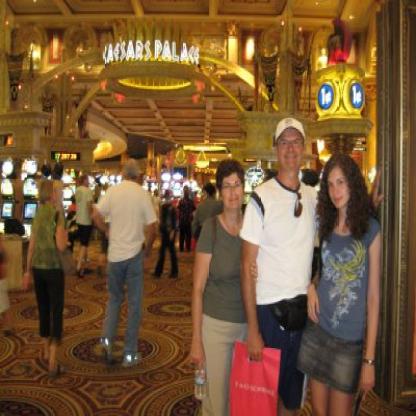
Scene: Indoor